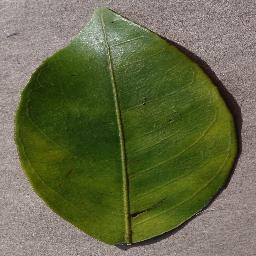
Label: Orange___Haunglongbing_(Citrus_greening)